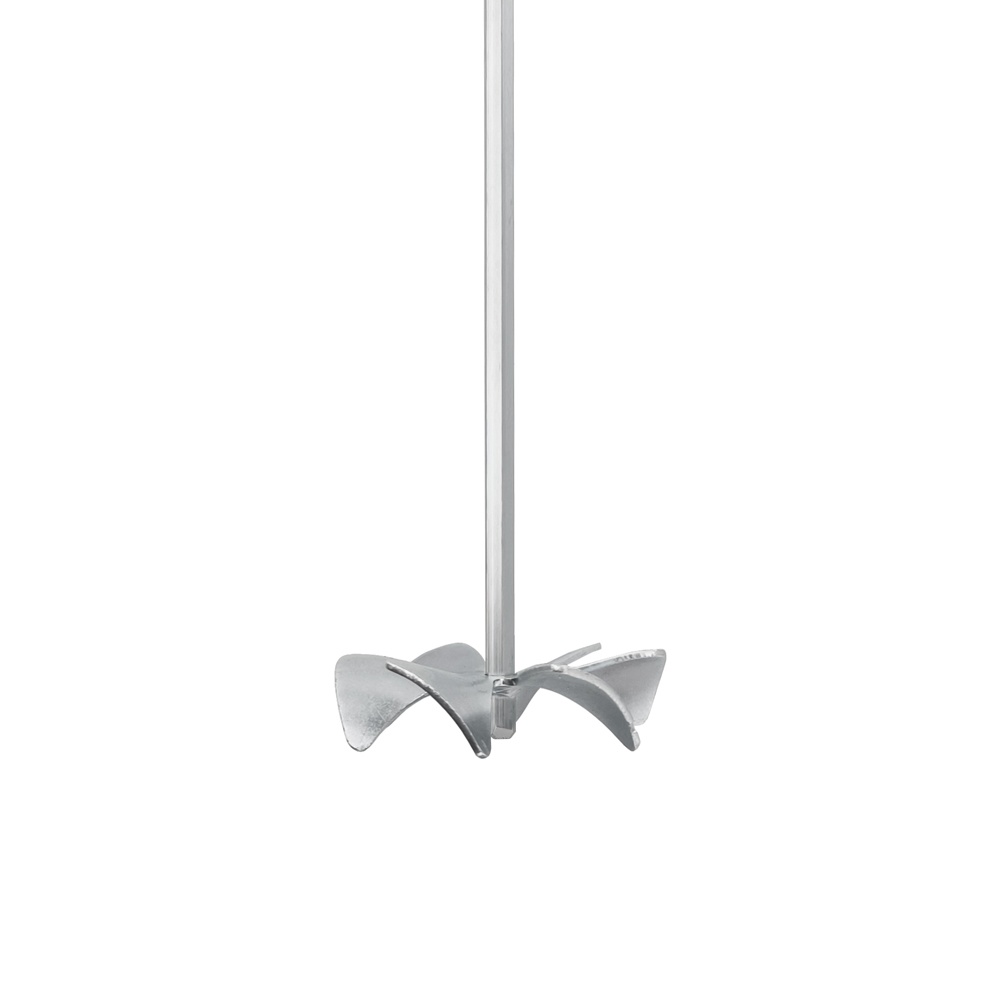
Single paddle mixer for glue, resins and microcement
Single paddle mixer for heavy masses and mortars. The single-turbine agitator is lightweight and allows quick mixing of masses such as microcement or dye. Made of robust galvanised metal, it is not only robust but also corrosion-resistant, guaranteeing long-lasting usability even in the most demanding conditions. Features: - HEX mounting, hexagonal bar - Mixer designed to be mounted on a drill chuck Usage: - paddle mixer for resins - paddle mixer for thick masses - paddle mixer for microcement - paddle mixer for adhesives Size: - diameter: 9 cm - length: 50 cm
Brand: festfloor
Category: Hardware > Tool Accessories > Drill & Screwdriver Accessories > Drill Stands & Guides > Drill Stands